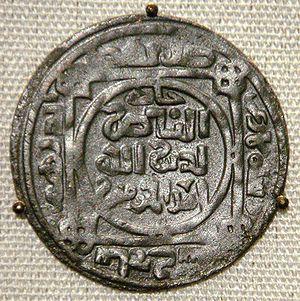
Gengis Khan, d'abord nommé Temüjin, né vers 1155/1162 pendant le Khamag Mongol, dans ce qui correspond à l'actuelle province de Khentii en Mongolie, mort en août 1227 dans l'actuel Xian de Qingshui, est le fondateur de l'Empire mongol, le plus vaste empire continu de tous les temps, estimé lors de son extension maximale à 33,2 millions de km² en 1268 sous Kubilai Khan.